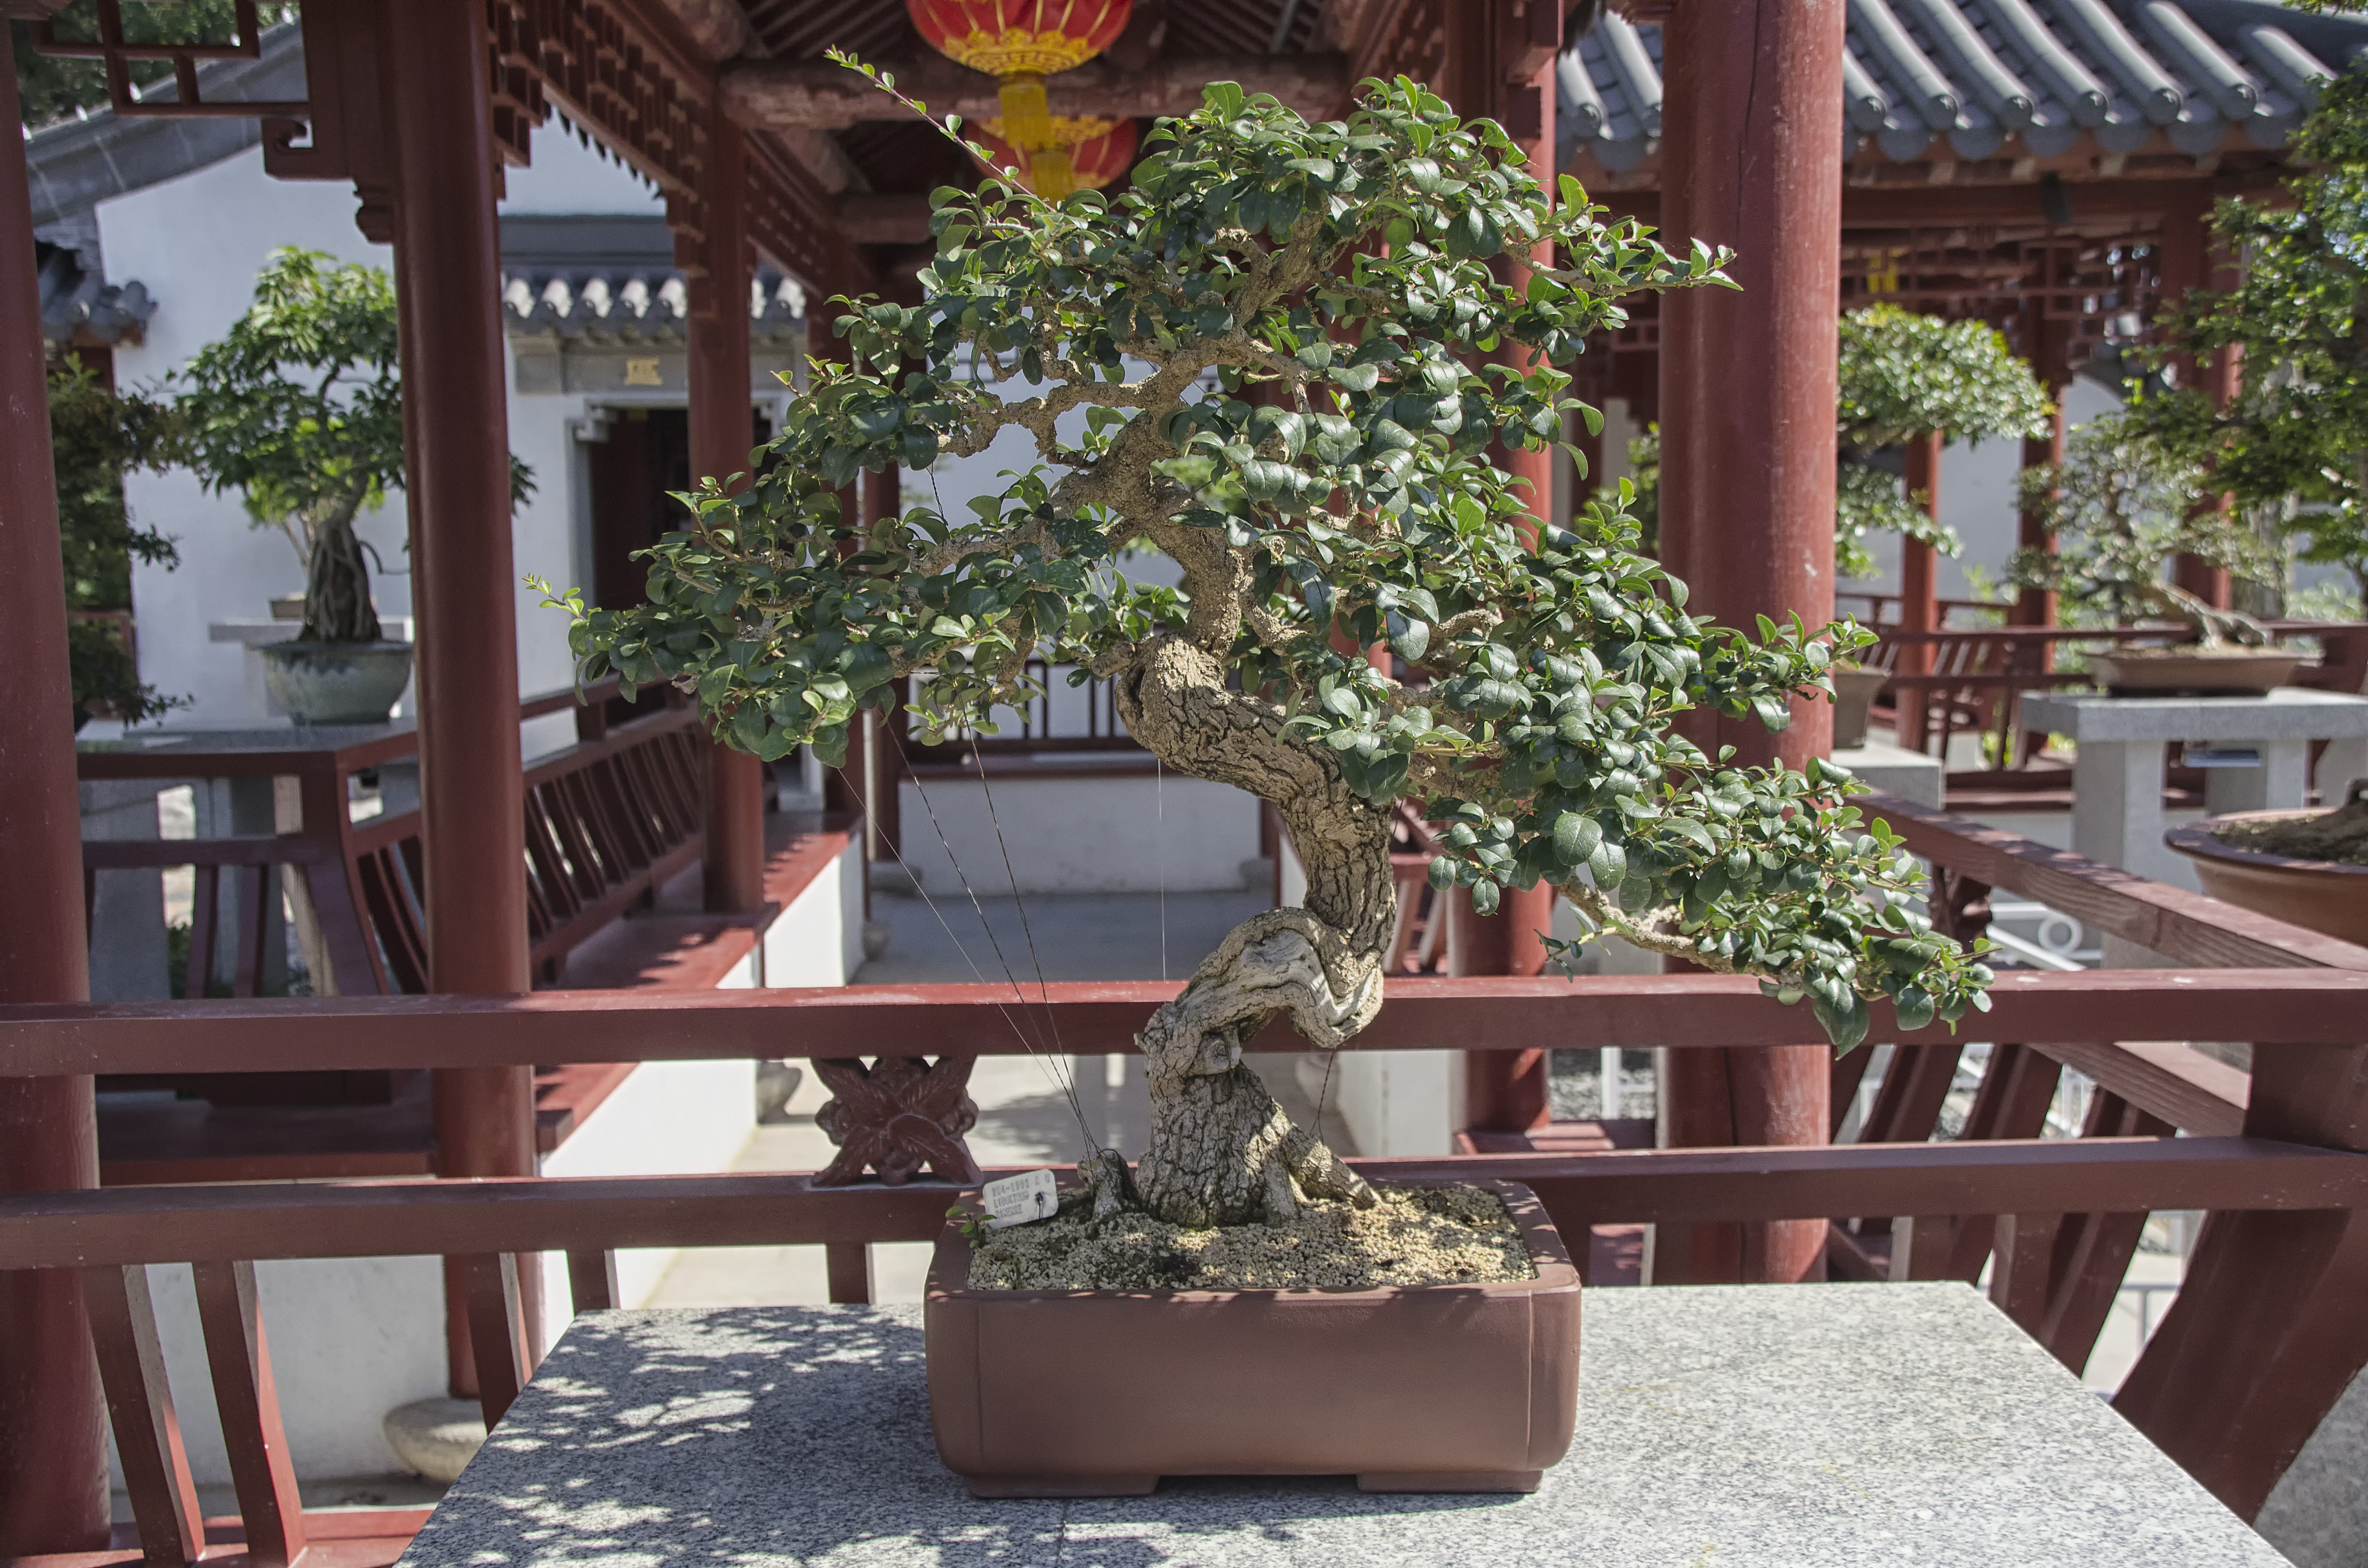
tree, plant, flower, city, home, garden, houseplant, de, of, courtyard, resort, canada, shrine, estate, quebec, montreal, bonsai, ville